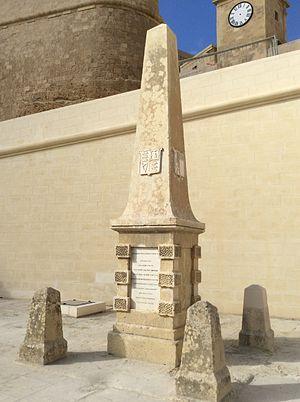
L'Aqueduc de Gozo fait partie d'un système de canalisation construit au xixᵉ siècle par les Britanniques à Gozo. Il était destiné à transporter l'eau d'une source captée à Għar Ilma, près de Kerċem pour l'emmener jusqu'à la capitale gozitaine, Ir-Rabat.